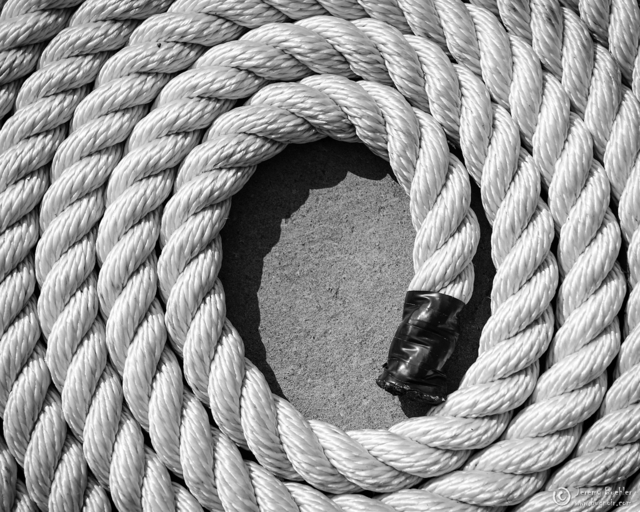
Texture: spiralled